Ramavarmapuram

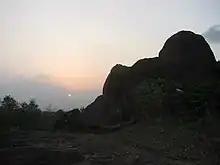
Sunset viewed from Elephant Rock in Ramavarmapuram

The nature of the terrain of region is reflected in the original name of the area. 'Anappara' is the place of the 'elephant rock', a place with a rock resembling the back of an elephant. (There are many places in Kerala named Anappara.) Ramavarmapuram area has extensive granite quarries supplying large quantities of construction aggregates in the form boulders, crushed stone and gravel to the building industry in Thrissur district.